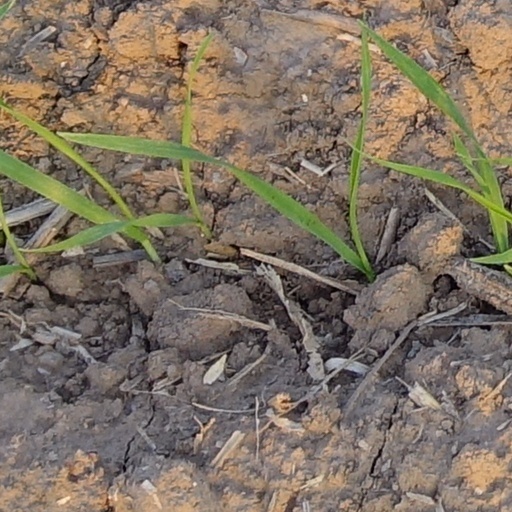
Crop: wheat